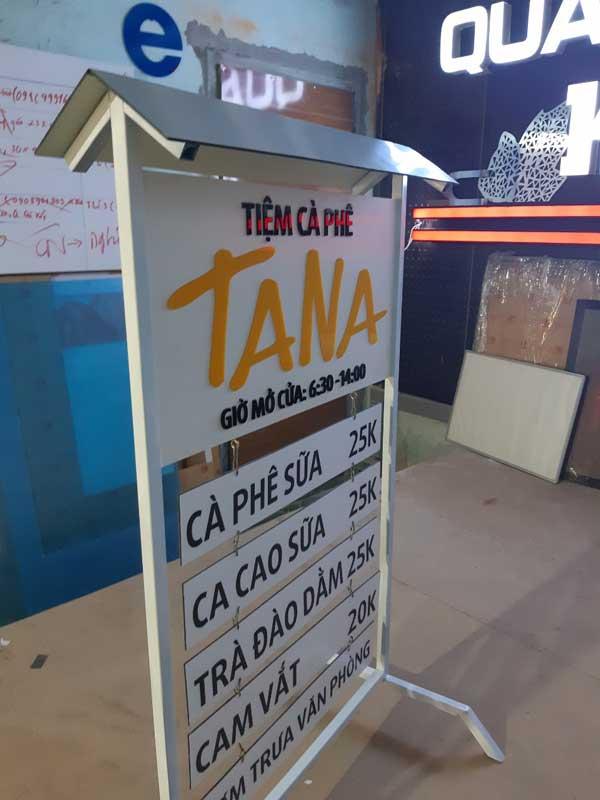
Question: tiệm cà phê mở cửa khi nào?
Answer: tiệm mở cửa vào 6 giờ 30 phút